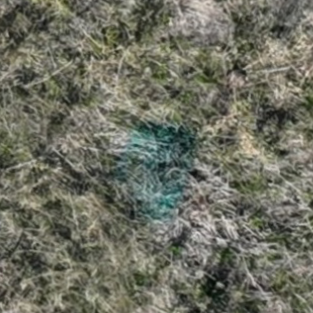
Month: october
Dye color: blue
Dye concentration: high